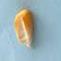
Maize quality: Good